Maranchery

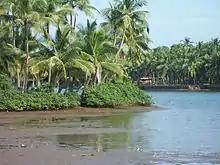
Kandal Forest, Biyyam Kayal

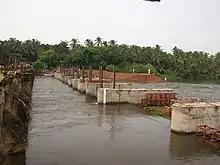
Biyyam Kaayal

Maranchery is a census town within the circle of Ponnani taluk, Malappuram district, in the Indian state of Kerala.